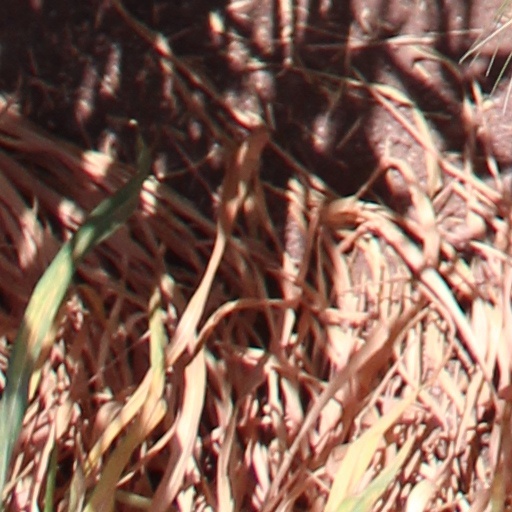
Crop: wheat